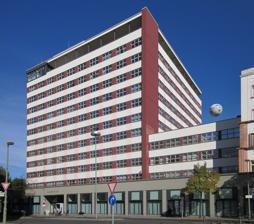
Building: Europahaus
Country: Germany
Year built: 1931
This article is about the office building in Berlin. For the office building in Leipzig, see Europahaus (Leipzig) . High-rise office building in Berlin, Germany Europahaus Europahaus in 2010 General information Type High-rise office building Architectural style New Objectivity Address Stresemannstraße Town or city Berlin Country Germany Completed 1931 Opened 1926 Height 50m Technical details Floor count 11 Design and construction Architect(s) Richard Bielenberg and Josef Moser Europahaus (English: House of Europe ) is a large high-rise office block in Berlin , Germany , located in the Kreuzberg district on Stresemannstraße, facing the remains of the former Anhalter Bahnhof railway terminus across Askanischer Platz. It was one of the first modern high-rise office buildings to be constructed in the city. History In 1924 a design competition was held for what was hailed as the largest new business premises in Berlin, occupying a key site south of Potsdamer Platz on what was then still called Königgrätzer Straße, renamed Stresemannstraße in 1930. The design included a general reorganisation of the gardens of the Prinz-Albrecht-Palais in the rear and also the Askanischer Platz area. The competition was won by the architects Richard Bielenberg (1871-1929) and Josef Moser (1872-1963), who in 1906/07 had been responsible for the new construction of Hotel Fürstenhof on nearby Potsdamer Platz, but with a structure very different from the Expressionist architecture of the post-war redevelopment. The first section to be completed, in 1926, was the lower southernmost part. This had its own name – Deutschlandhaus (House of Germany), and contained a shopping arcade and a theatre, the latter also doubling up as a cinema where some of Marlene Dietrich 's films were premiered. Building work then ground to a halt amid controversy over that prominent central section (Europahaus "proper"). A steel-framed construction, it was one of the first high-rise office blocks to be completed in Berlin. The design had to be revised several times, and then in 1929 Richard Bielenberg died, his place on the project being taken by Otto Firle (1889-1966), who is probably best remembered for designing the Lufthansa logo. Europahaus in 1936, showing the tall central section with Allianz and Odol signs, sandwiched between Europa Tanz Pavilion (left), and Deutschlandhaus with Europa Palast cinema (right) After much argument, Europahaus was finally completed in 1931, an ultra-modern building in the New Objectivity style, somewhat daring for its time. It possessed a 280 m (920 ft) long facade along Stresemannstraße, yet it was actually planned not as one monolithic building, but a group of individual but linked structures, of which the name Europahaus really applied only to the tall central section. The main tower-block contained 11 storeys with ground-level storefronts and offices above; with a roof "garden" facility making for a 12th floor. As it was much higher than any of the surrounding buildings at the time, rooftop patrons enjoyed excellent views of the city. Service structures and illuminated signage rose above this level. A lower northern section contained a large ballroom - the Europa Tanz Pavilion . Also containing restaurants, bars and a palm garden (added in 1935), the completed building underwent a number of alterations and extensions in rapid succession, and the theatre had three different names in just a few years: opened as the Phoebus Palast in 1926, it became the Emelka Palast in 1932 and Europa Palast in 1935. The exterior was adorned by a large number of illuminated advertising signs, of which two in particular made it a major landmark on the Berlin skyline, day and night: one advertising Allianz insurance company, who also had office-space in the building when it first opened, and the other advertising Odol mouthwash . The latter was mounted on a tower, erected in 1935, which brought the total height of the building to 50 m (160 ft). Europahaus ruins 1945/46 After 1933 the central office block was taken over by the Nazi government authorities, who had the neon signs removed and occupied it with numerous affiliated organisations, particularly the Reich Ministry of Labour . The building sustained much damage during the Allied bombing raids of World War II , but was not a complete write-off. Although the northernmost section containing the ballroom was subsequently demolished, the remainder was renovated, and spent the next few decades occupied by various offices. The postwar restoration converted the roof-garden facility into a more enclosed 12th storey, as well as altering other details of the structure, and did not recreate the famous illuminated signage. Finally, between Summer 1998 and Summer 2000 the building underwent a thorough restoration, and after the Berlin-Bonn Act has become home to several German government agencies and other office concerns. The top four floors houses the Berlin seat of the Federal Ministry of Economic Cooperation and Development , while elsewhere can be found Water and Navigation Management, the Federal Centre for Political Education, a department of the Robert Koch Institute , the Institute for Town Construction of the German Academy for Town Construction and Regional Planning, and the Alliance for Democracy and Tolerance organisation. The office that received donations towards the Memorial to the Murdered Jews of Europe was also housed here. The neighbouring Deutschlandhaus until 1999 housed several regional associations of the Federation of Expellees ; and is the scheduled site of the Foundation Flight, Expulsion, Reconciliation commemorating the 20th century population transfers and forced migration , an altered version of the formerly planned Centre Against Expulsions . External links Wikimedia Commons has media related to Europahaus (Berlin) . Federal Ministry of Economic Cooperation and Development - Berlin office Foundation Flight, Expulsion, Reconciliation 52°30′18″N 13°22′55″E / 52.50500°N 13.38194°E / 52.50500; 13.38194